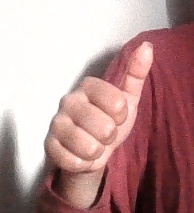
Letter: aleff